Giovanni Galzerani

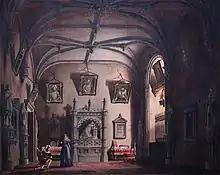
Set design by Alessandro Sanquirico for Galzerani's ballet "Maria Stuarda" staged at La Scala in Milan, 1826

Giovanni Galzerani (c. 1789 - after 1853) was an Italian choreographer, ballet dancer, and composer who was active in major theatres throughout Italy from 1808 to 1853. He was born in Porto Azzurro on the Isle of Elba and began his education in Gaeta where his father was the military commandant at the time. At his father's wish he enrolled in the Collegio della Nunziatella in Naples to train for a military career, remaining there until the age of 17. While at the college, he also studied ballroom dancing with Ferdinando Gioia, the brother of the celebrated dancer and choreographer Gaetano Gioia, and became one of his best pupils. After his father's death in 1806, Galzerani abandoned preparations for a military career and dedicated himself entirely to the ballet, first as a dancer and then as a choreographer. He also composed the music for some of his ballets, such as "Il pericolo" which premiered in 1818 at the Teatro Regio in Turin.